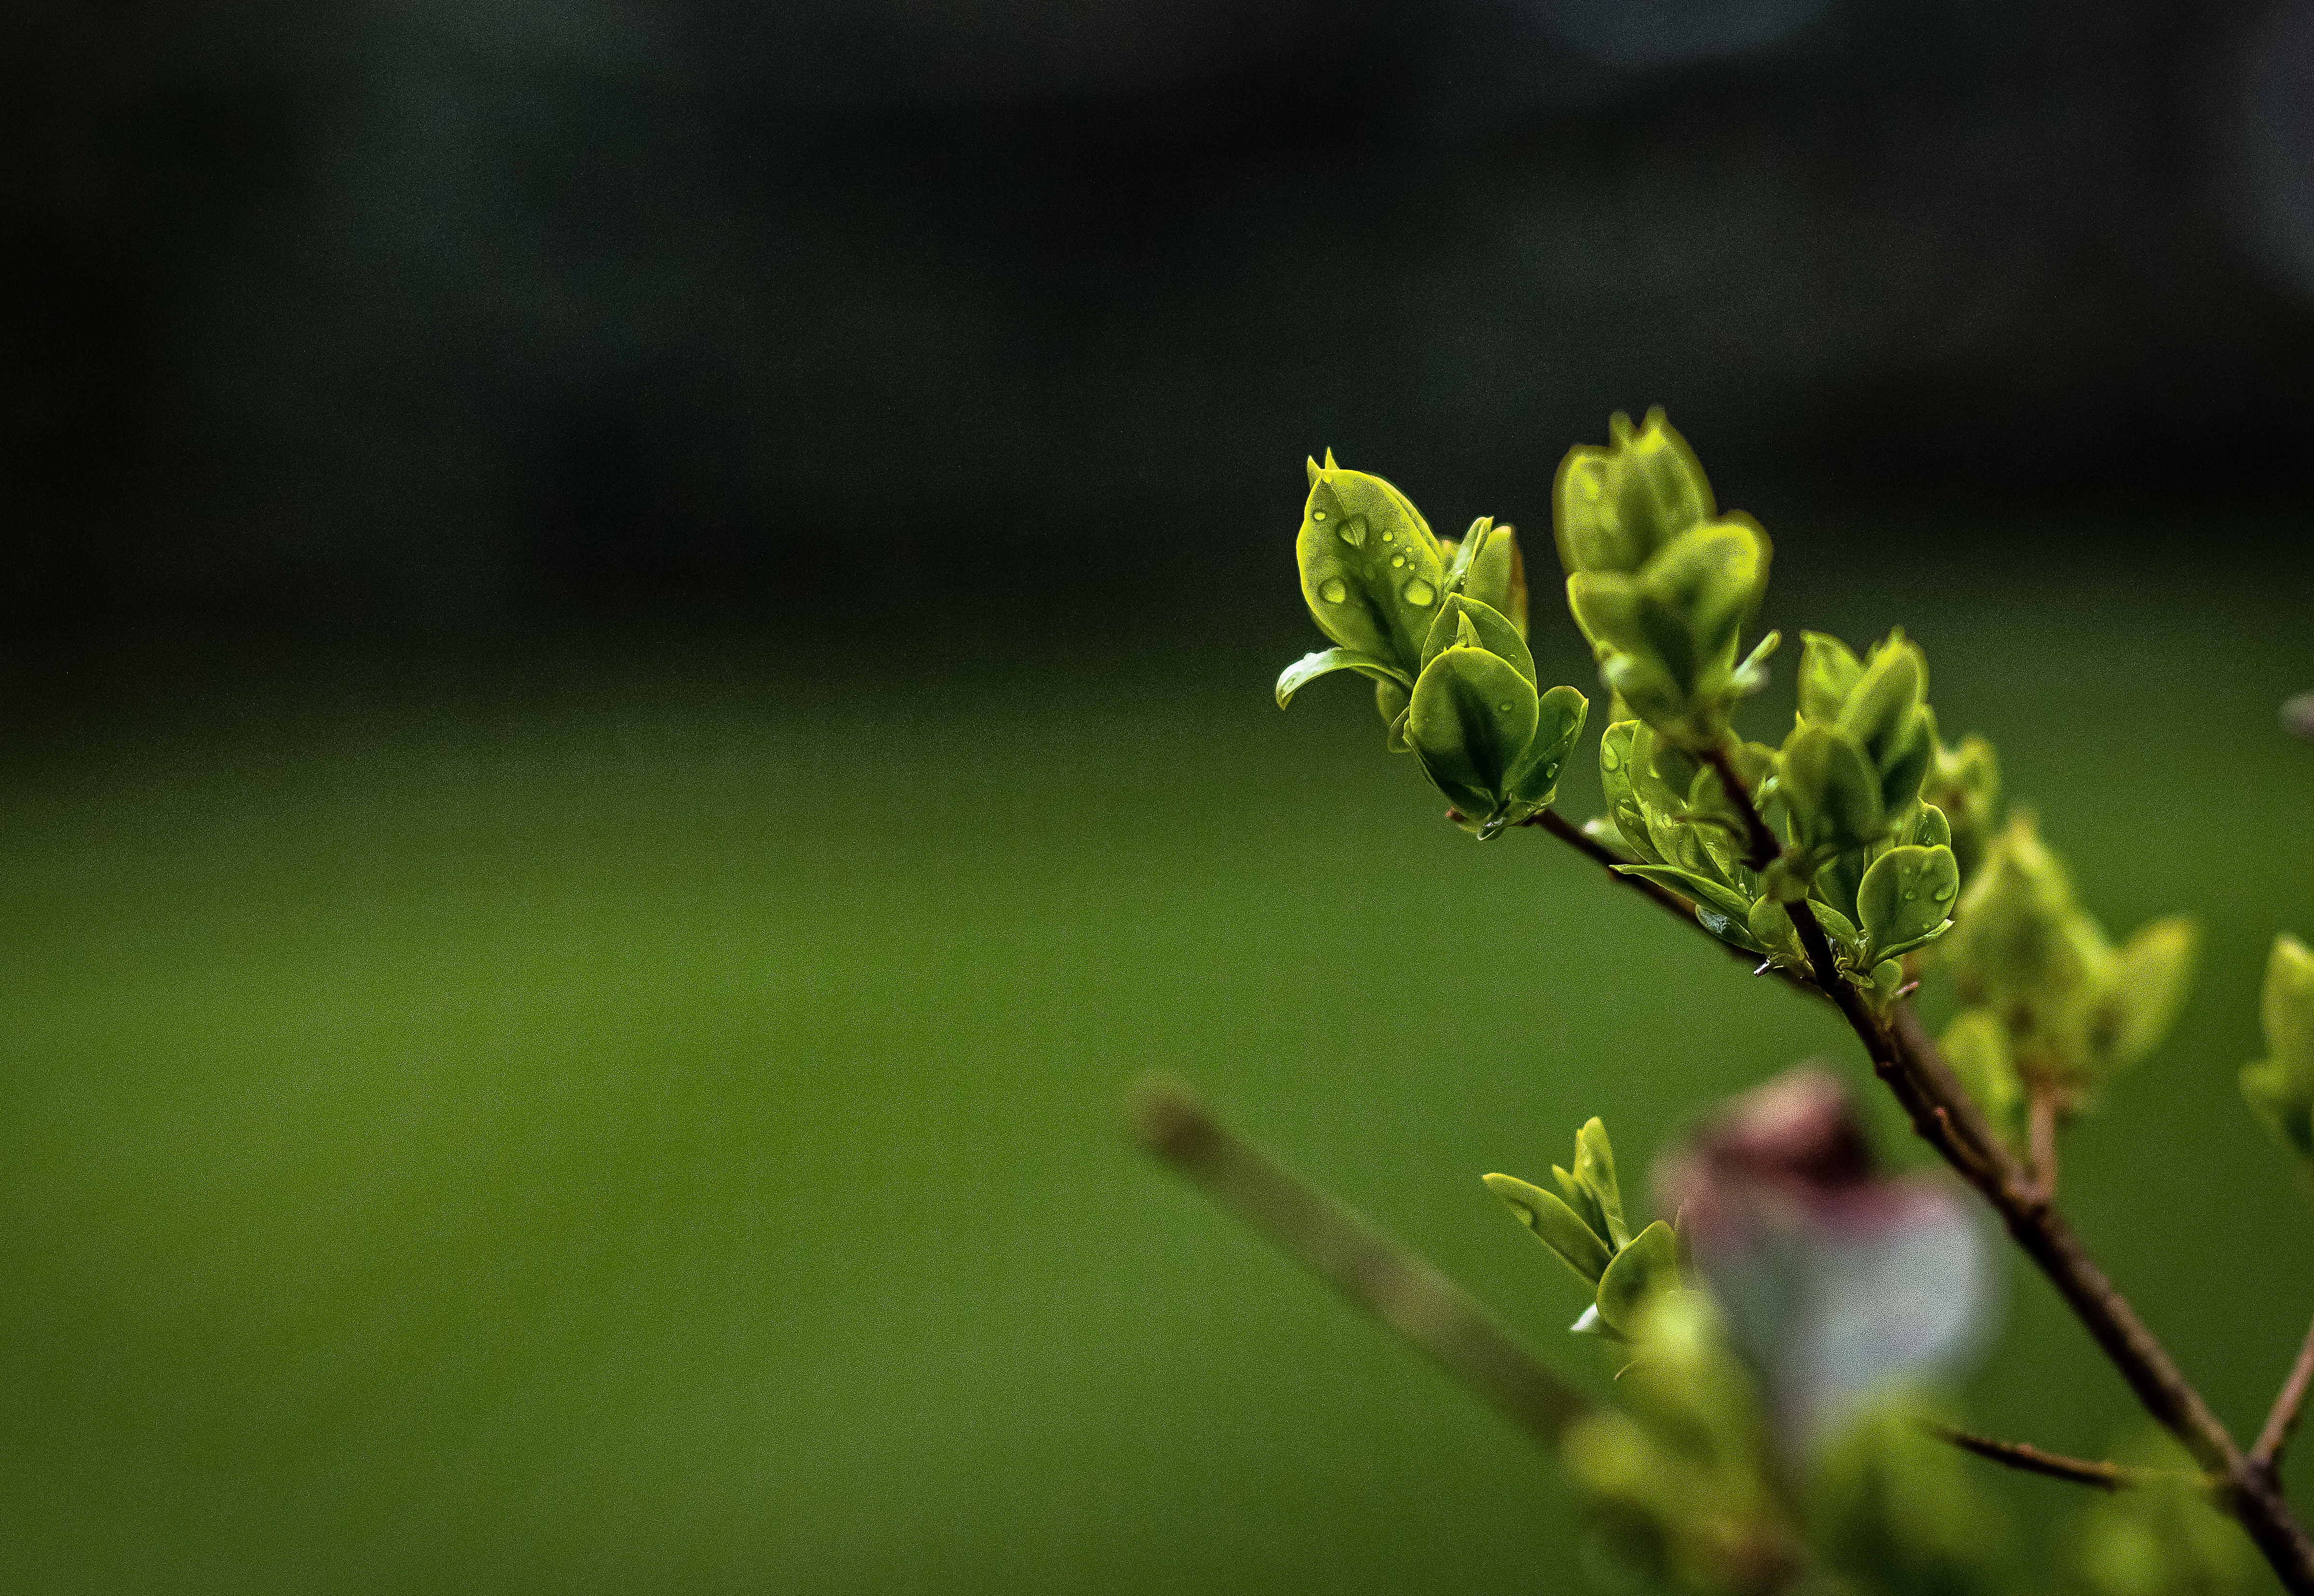
tree, nature, grass, branch, blossom, plant, photography, sunlight, leaf, flower, green, botany, flora, wildflower, close up, bud, macro photography, grass family, plant stem